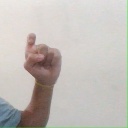
अक्षर: इ